National Oceanography Centre

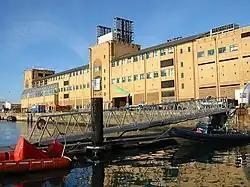
NOC Southampton

The NOC operates ships and equipment which contribute to the country's national marine capability. Such equipment provided by the NOC includes Royal Research Ships, and , deep submersibles, including the Autosub autonomous underwater vehicles (AUVs), advanced ocean sensors and other instruments including Boaty McBoatface.